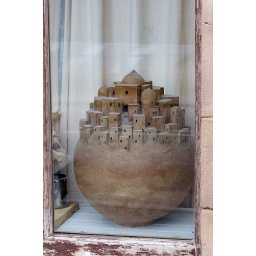
This was just sitting in a window near the Gairn Bridge.